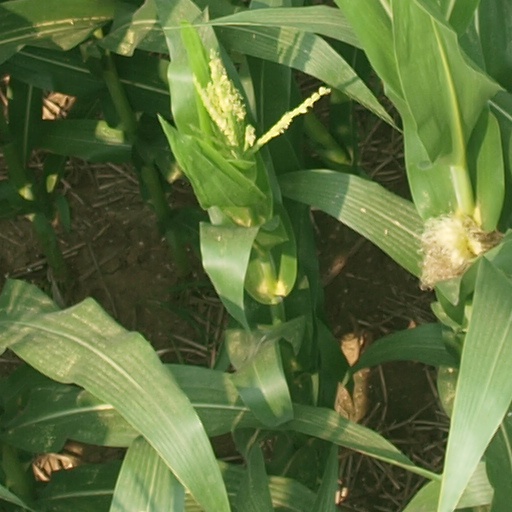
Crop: maize; corn